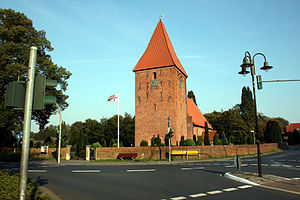
Stuhr (Niedersachsen)
Stuhr Kirke fra 1300-tallet
Stuhr er en kommune i Landkreis Diepholz i den tyske delstat Niedersachsen, beliggende omtrent 7 km sydvest for Bremen.